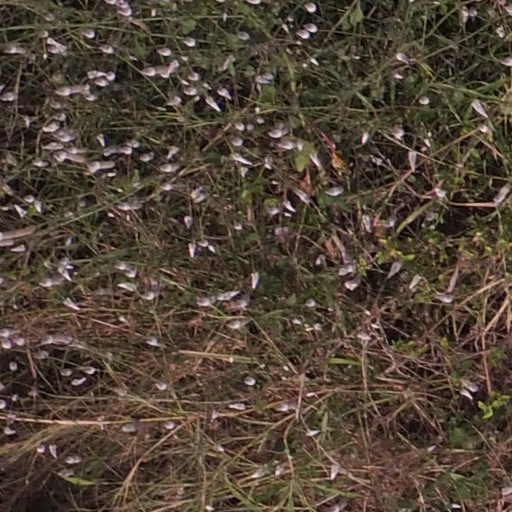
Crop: maize; corn